Jean-Baptiste Lemoyne (sculptor)

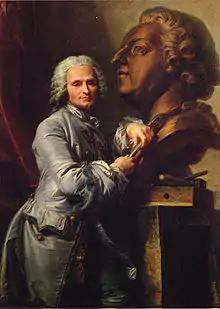
Portrait by Jean Valade, Palace of Versailles

Jean-Baptiste Lemoyne (15 February 1704 – 25 May 1778) was a French sculptor of the 18th century who worked in both the rococo and neoclassical style. He made monumental statuary for the Gardens of Versailles but was best known for his expressive portrait busts.